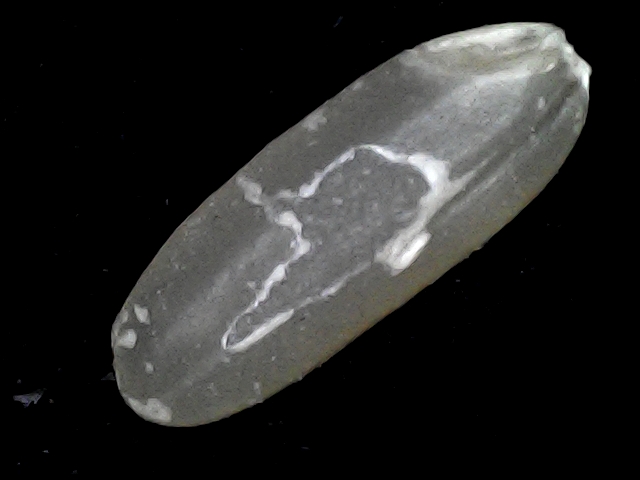
Rice variety: BD72